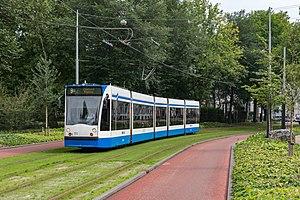
Le Combino est un modèle de tramway à plancher bas produit par Siemens de 1998 à 2009, date à laquelle le Siemens Avenio lui succède.